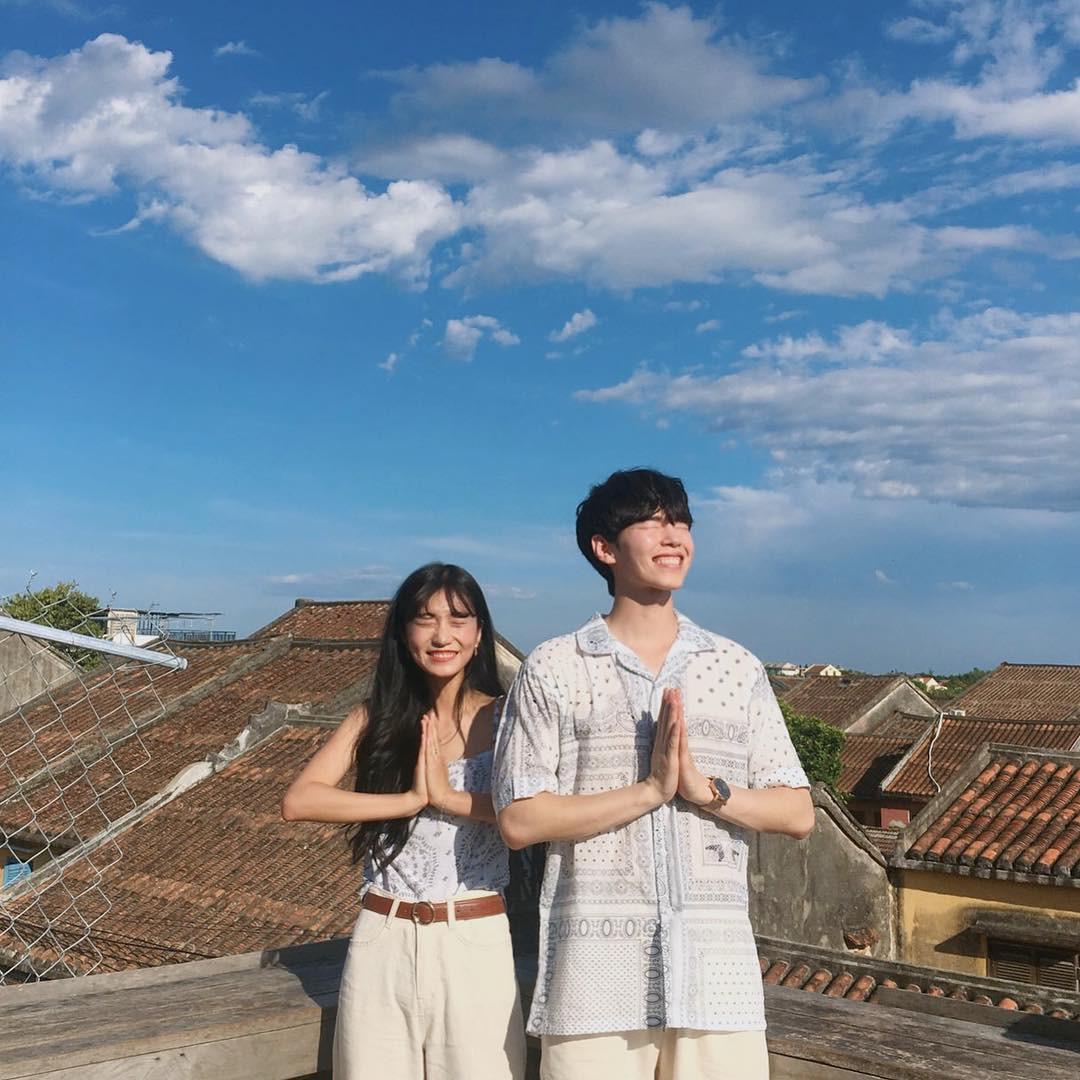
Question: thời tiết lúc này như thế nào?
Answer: trời nắng đẹp